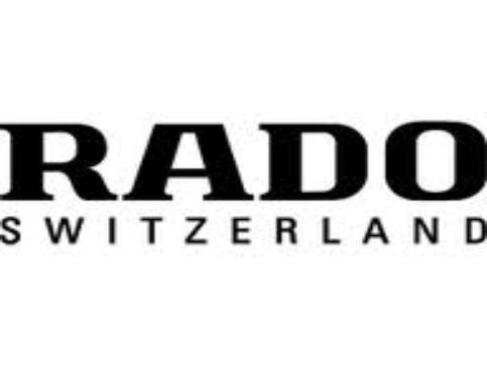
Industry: Clothes